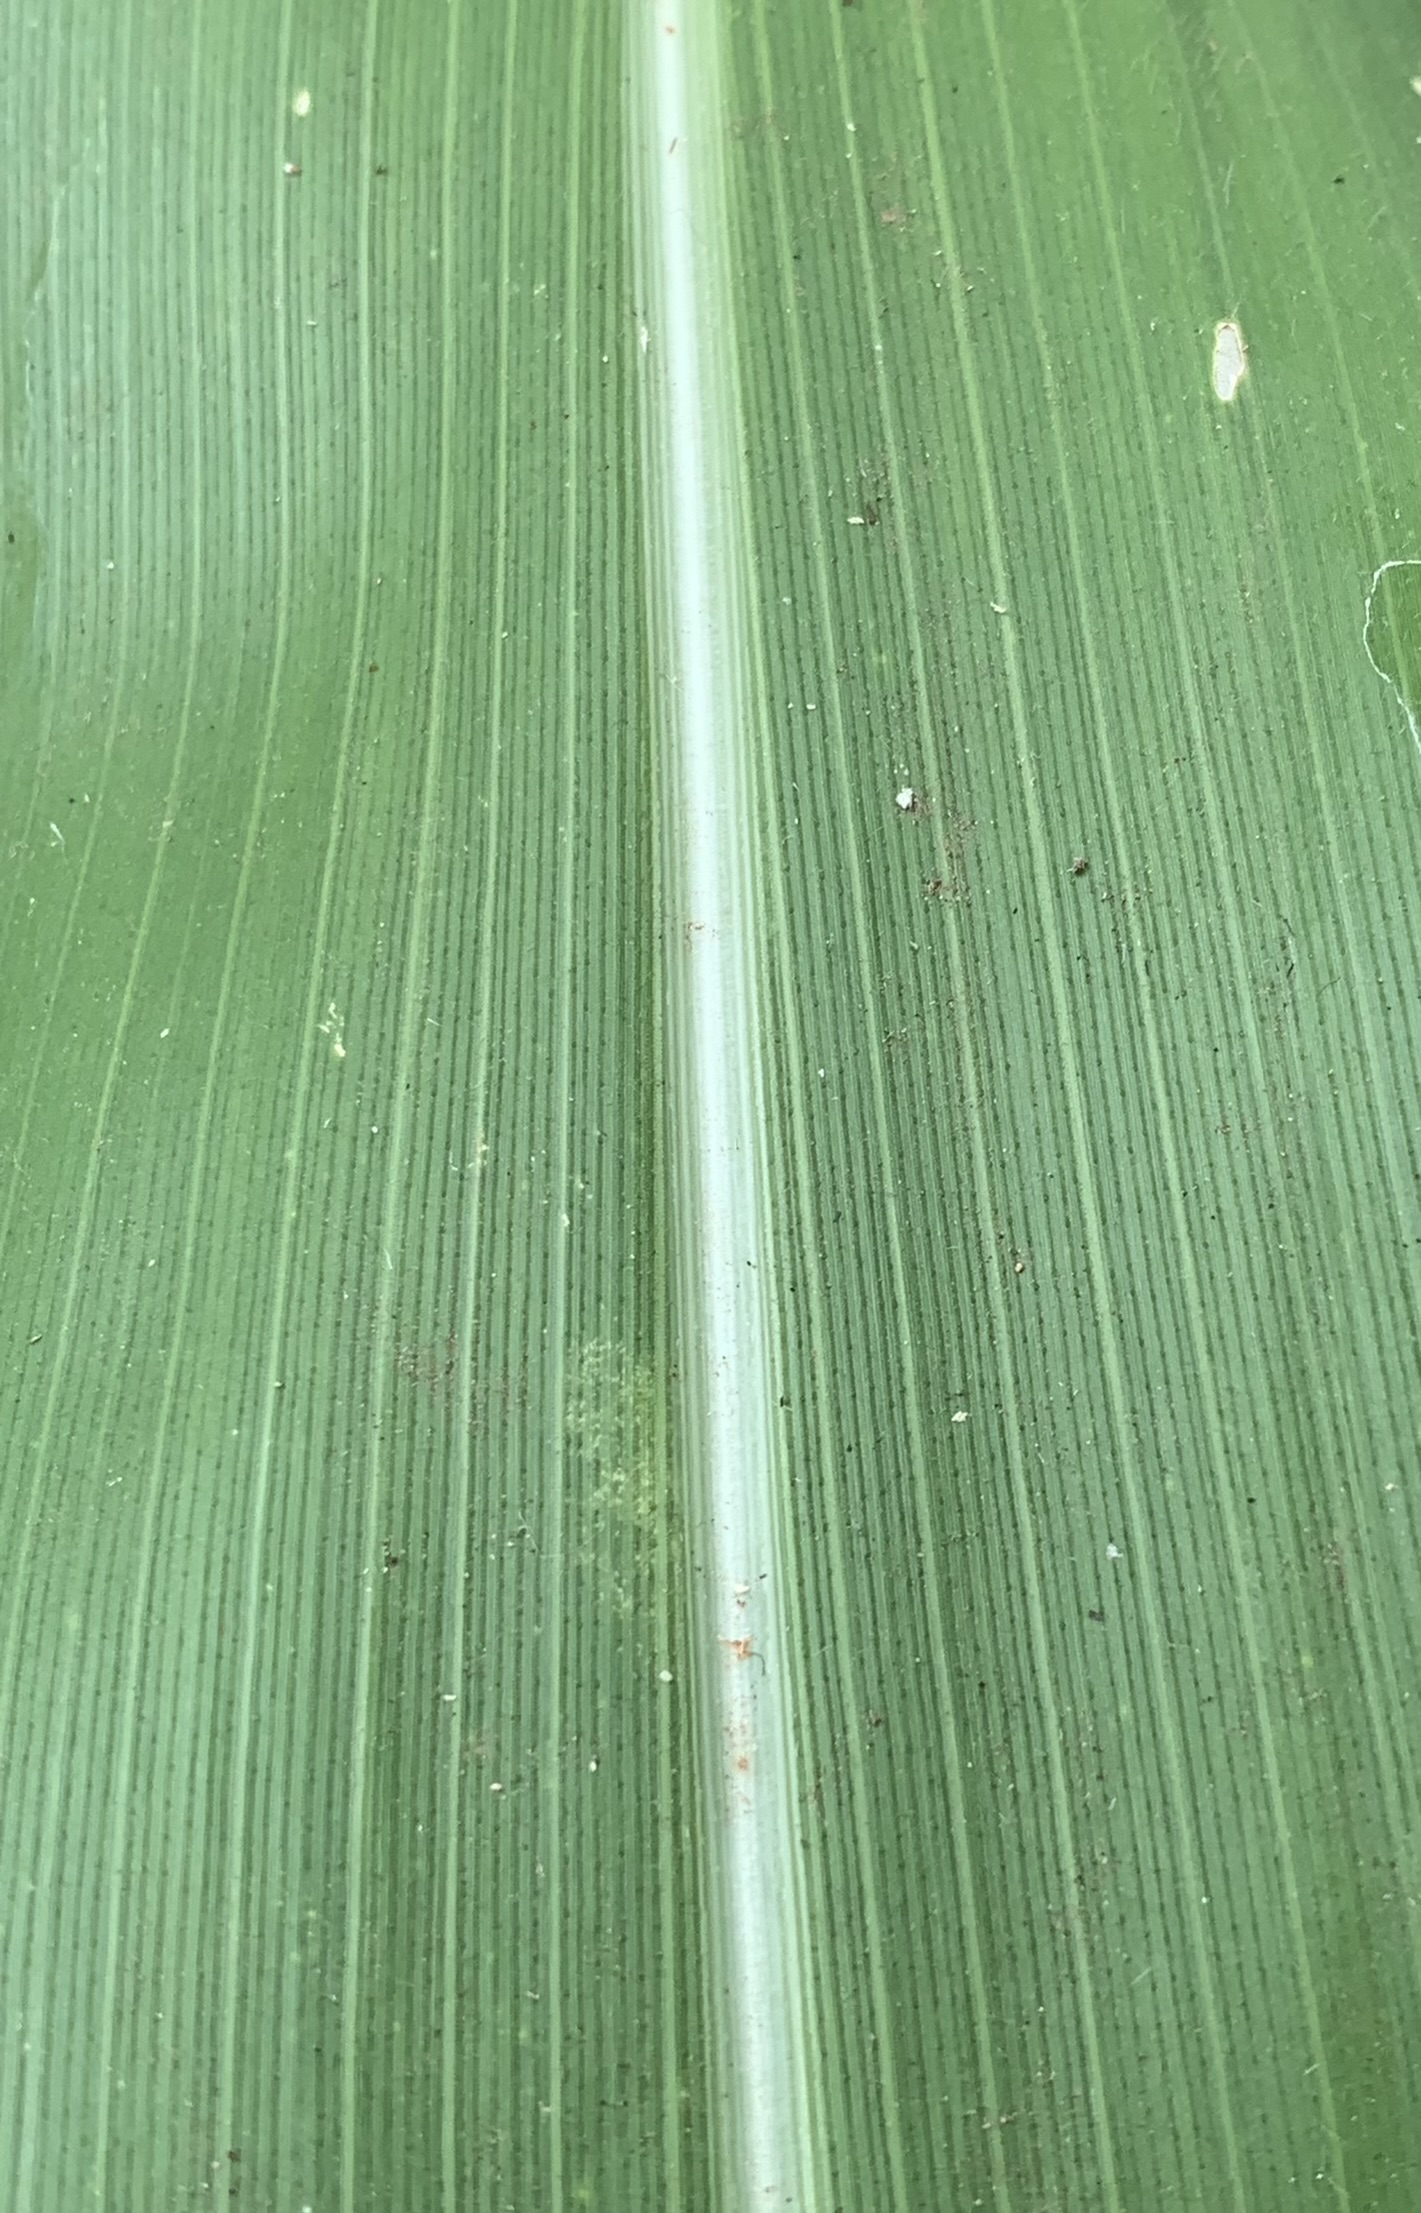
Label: Healthy